St. Ulrich (Amendingen)

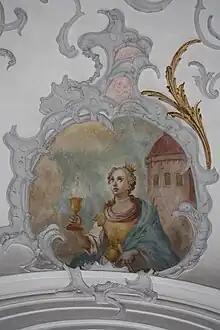
St. Barbara with chalice and tower and sword

In the nave, only the medallions with biblical figures and their attributes on the vaulted church wall have been preserved from the Baroque fresco decoration from the time of construction. In the corners are painted the four Latin Fathers of the Church: Pope Gregory the Great with tiara and crozier, St. Jerome with trumpets announcing the Last Judgment, St. Augustine with flaming heart and St. Ambrose with mitre and beehive. The main fresco of the nave was created in 1923 by Josef Albrecht from Munich. It shows the canonization of Bishop Ulrich of Augsburg at the Lateran Council in 993 by Pope John XV, who is seated on the throne below a triumphal arch. The saint is carried to heaven by angels on a cloud above this scene. Ulrich is depicted wearing a white robe, golden mantle, miter, crozier and halo with a halo of rays. An angel hovers above a triangle with the eye of God. On the organ loft, St. Cecilia is depicted playing the organ, painted in 1922 by an artist from the Haugg company.